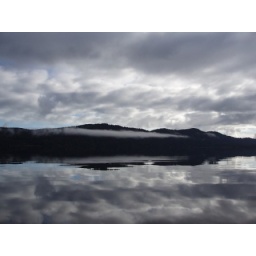
Lake Mapourika mirror lake by Frans Josef Glacier02